Puerto Rico National Guard

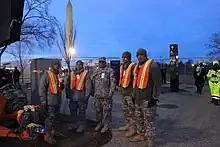
Guardsmen at the 58th Presidential Inauguration

The Puerto Rico National Guard comprises both Army and Air National Guard components, namely the Puerto Rico Army National Guard and the Puerto Rico Air National Guard respectively, with a total authorized strength of 8,400 citizen-soldiers and airmen. The Constitution of the United States specifically charges the different National Guards with dual federal and state missions. The Puerto Rico National Guard is the only United States military force empowered to function in a state/territorial status within Puerto Rico. Those functions range from limited actions during non-emergency situations to full-scale law enforcement of martial law when local law enforcement officials can no longer maintain civil control.